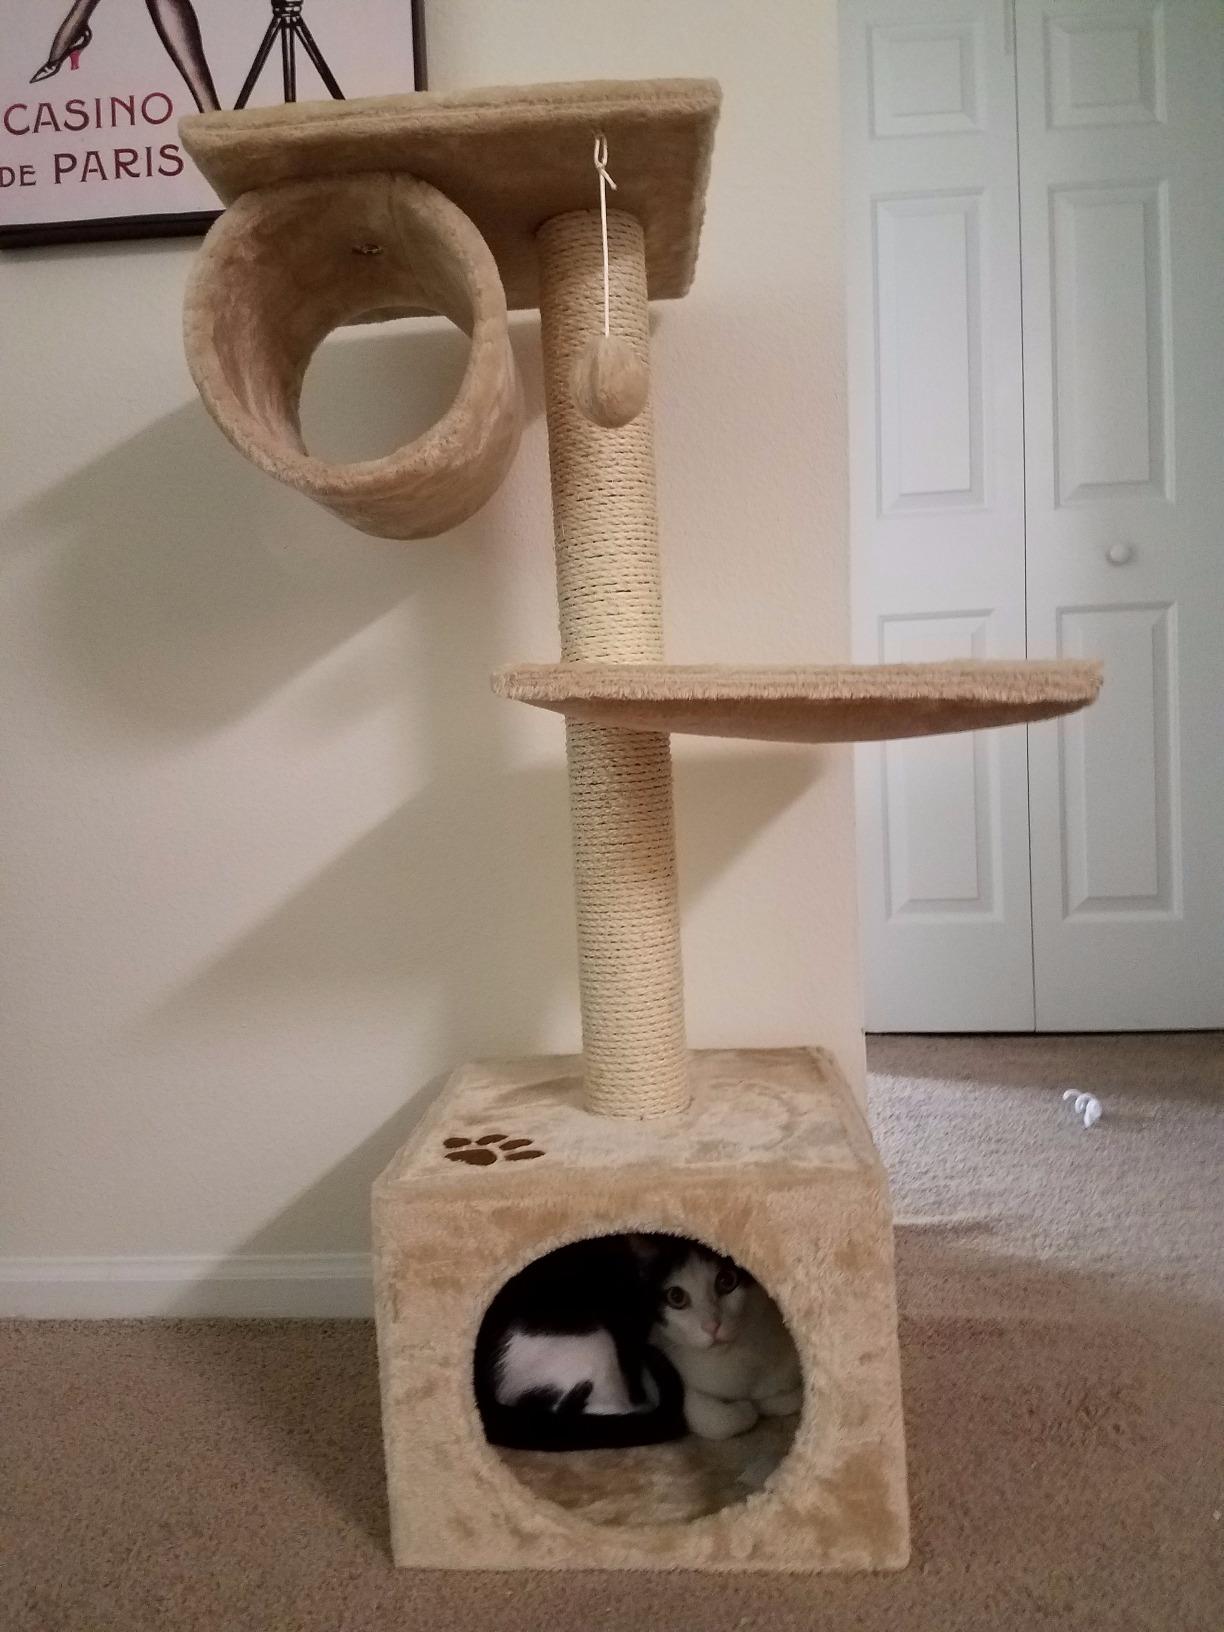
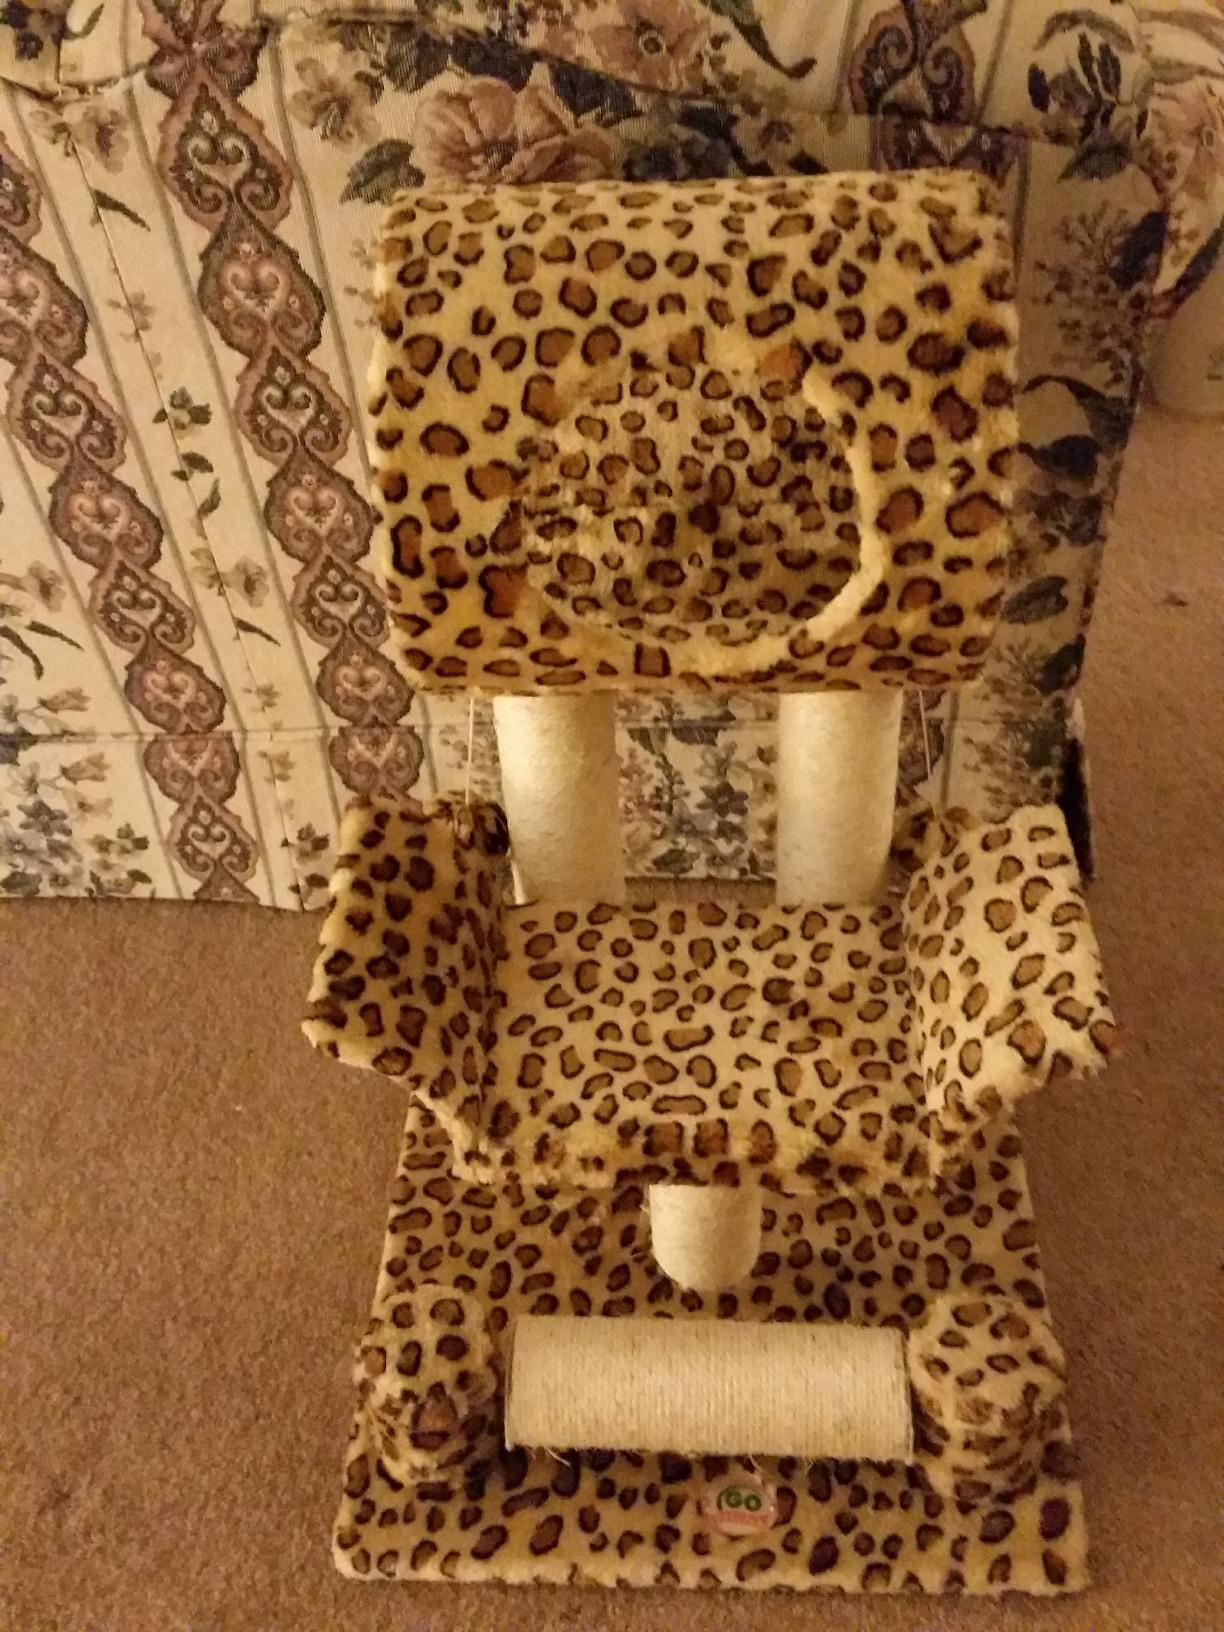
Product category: items_cat tree
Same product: no